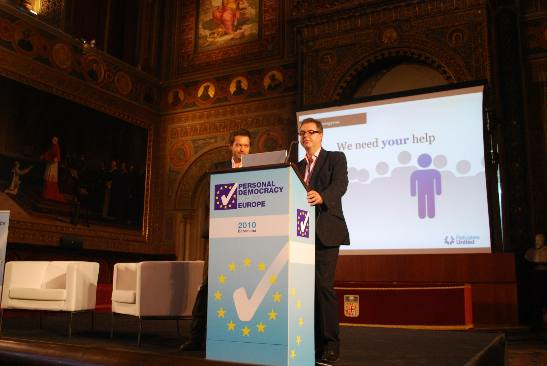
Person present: Yes